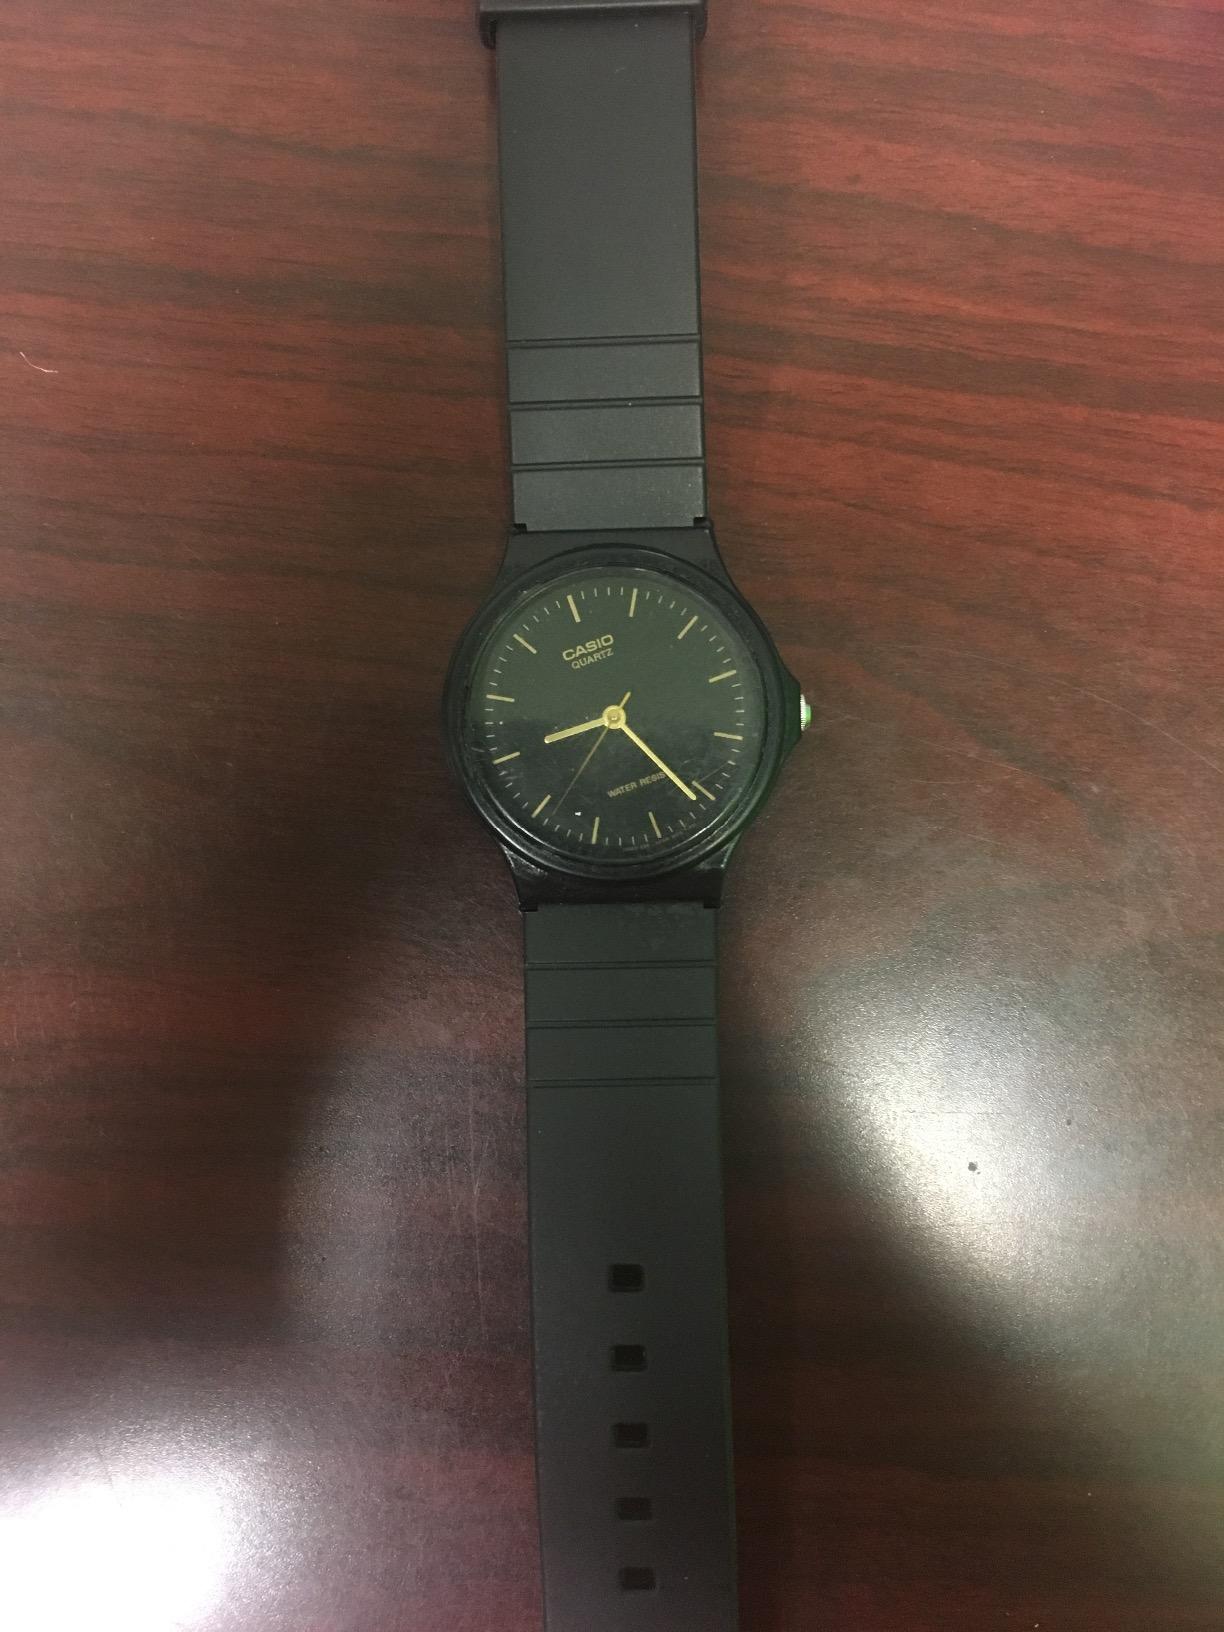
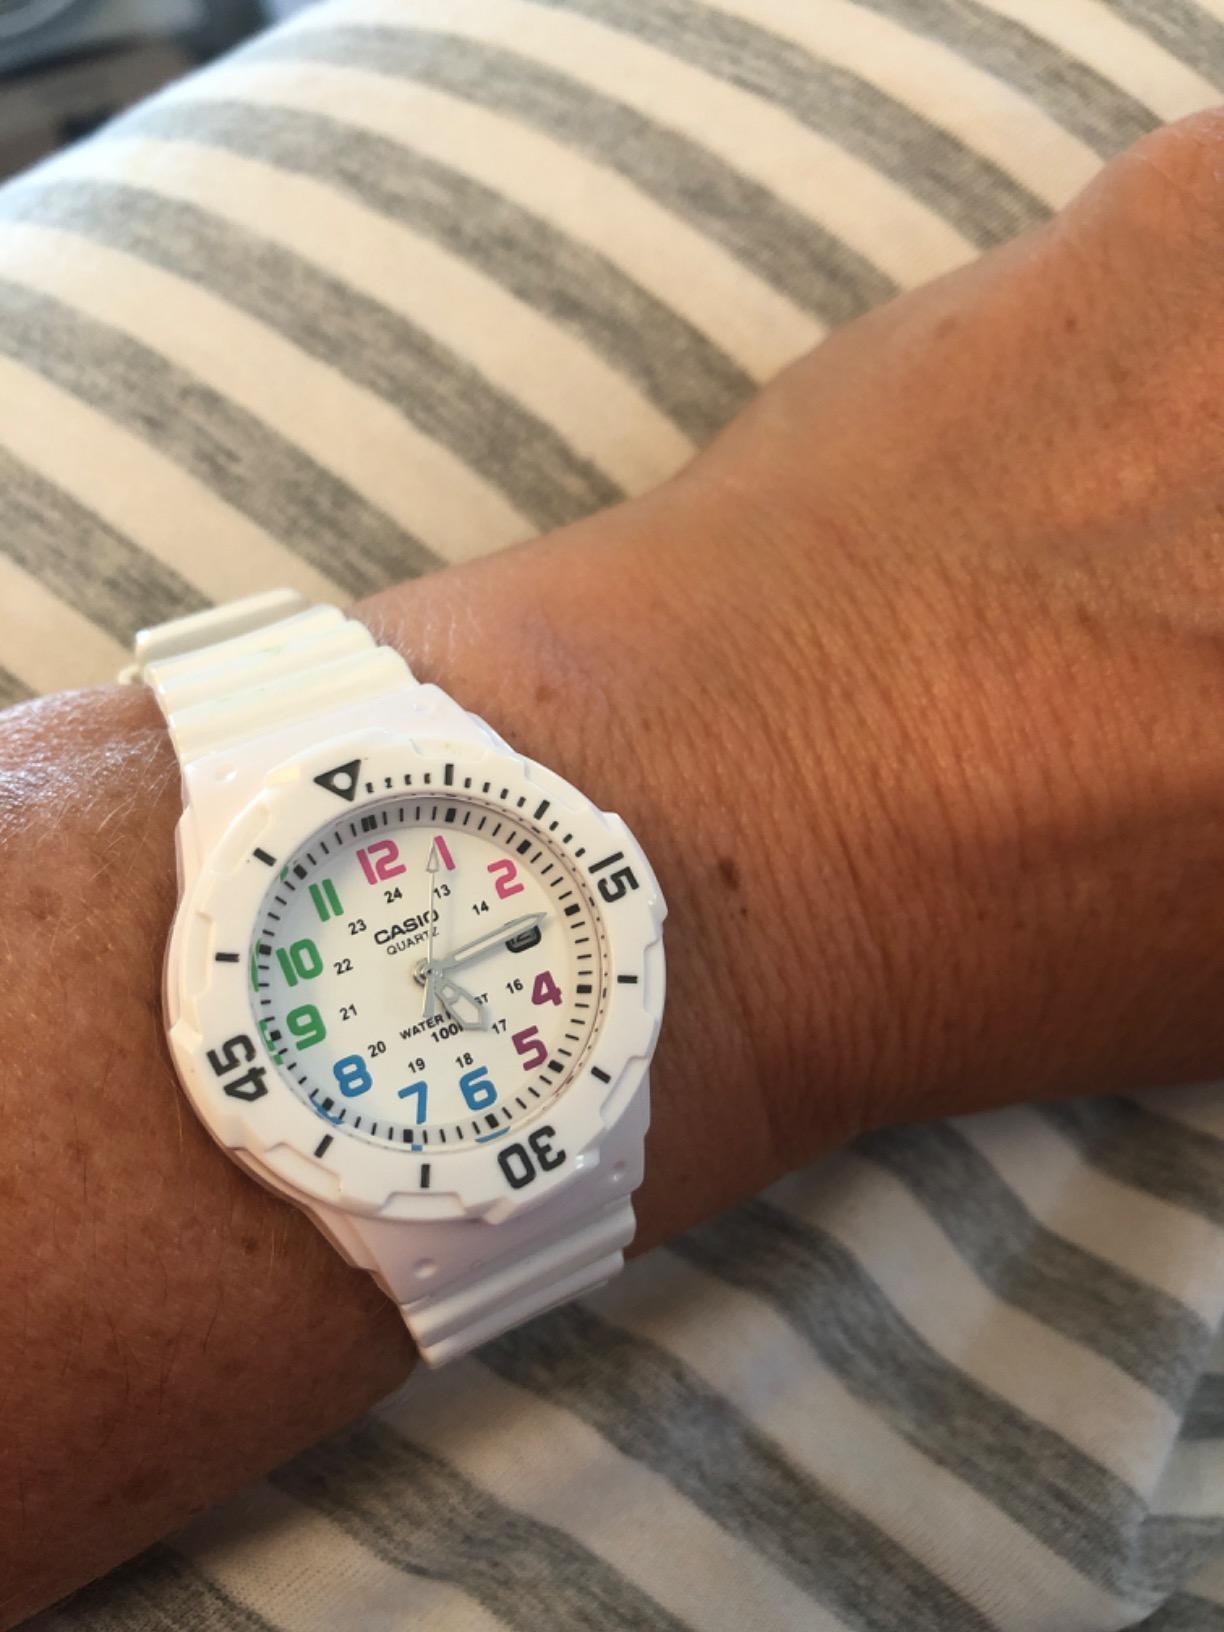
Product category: accessories_watch
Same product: no